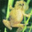
Label: frog